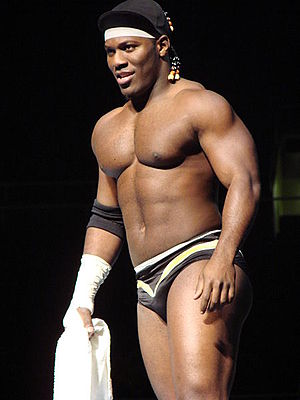
Elijah Burke
Elijah Burke.
"Elijah Burke er en amerikansk wrestler, der er på kontrakt med Total Nonstop Action Wrestling under ringnavnet ""The Pope"" D'Angelo Dinero. Han har desuden også wrestlet under sit eget navn i World Wrestling Entertainment.